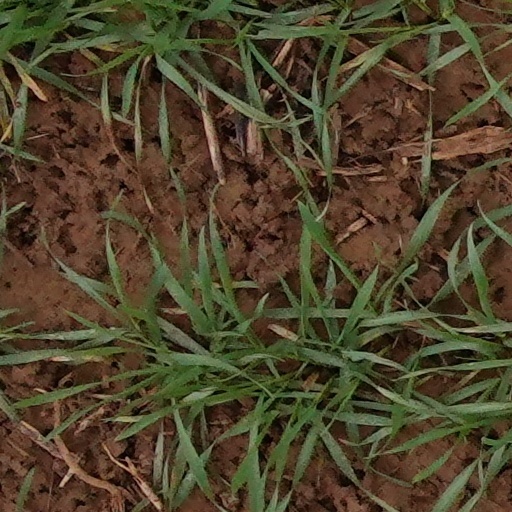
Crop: wheat